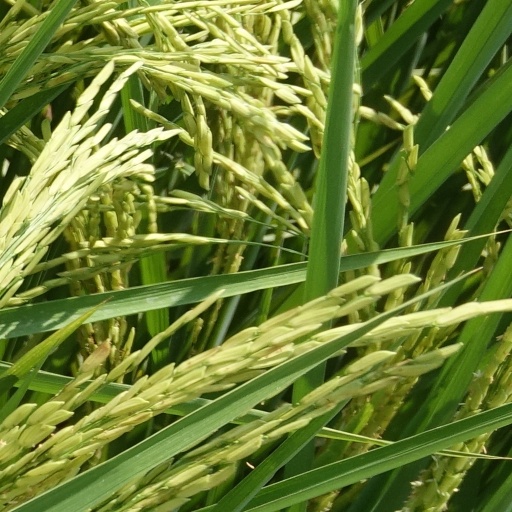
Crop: rice